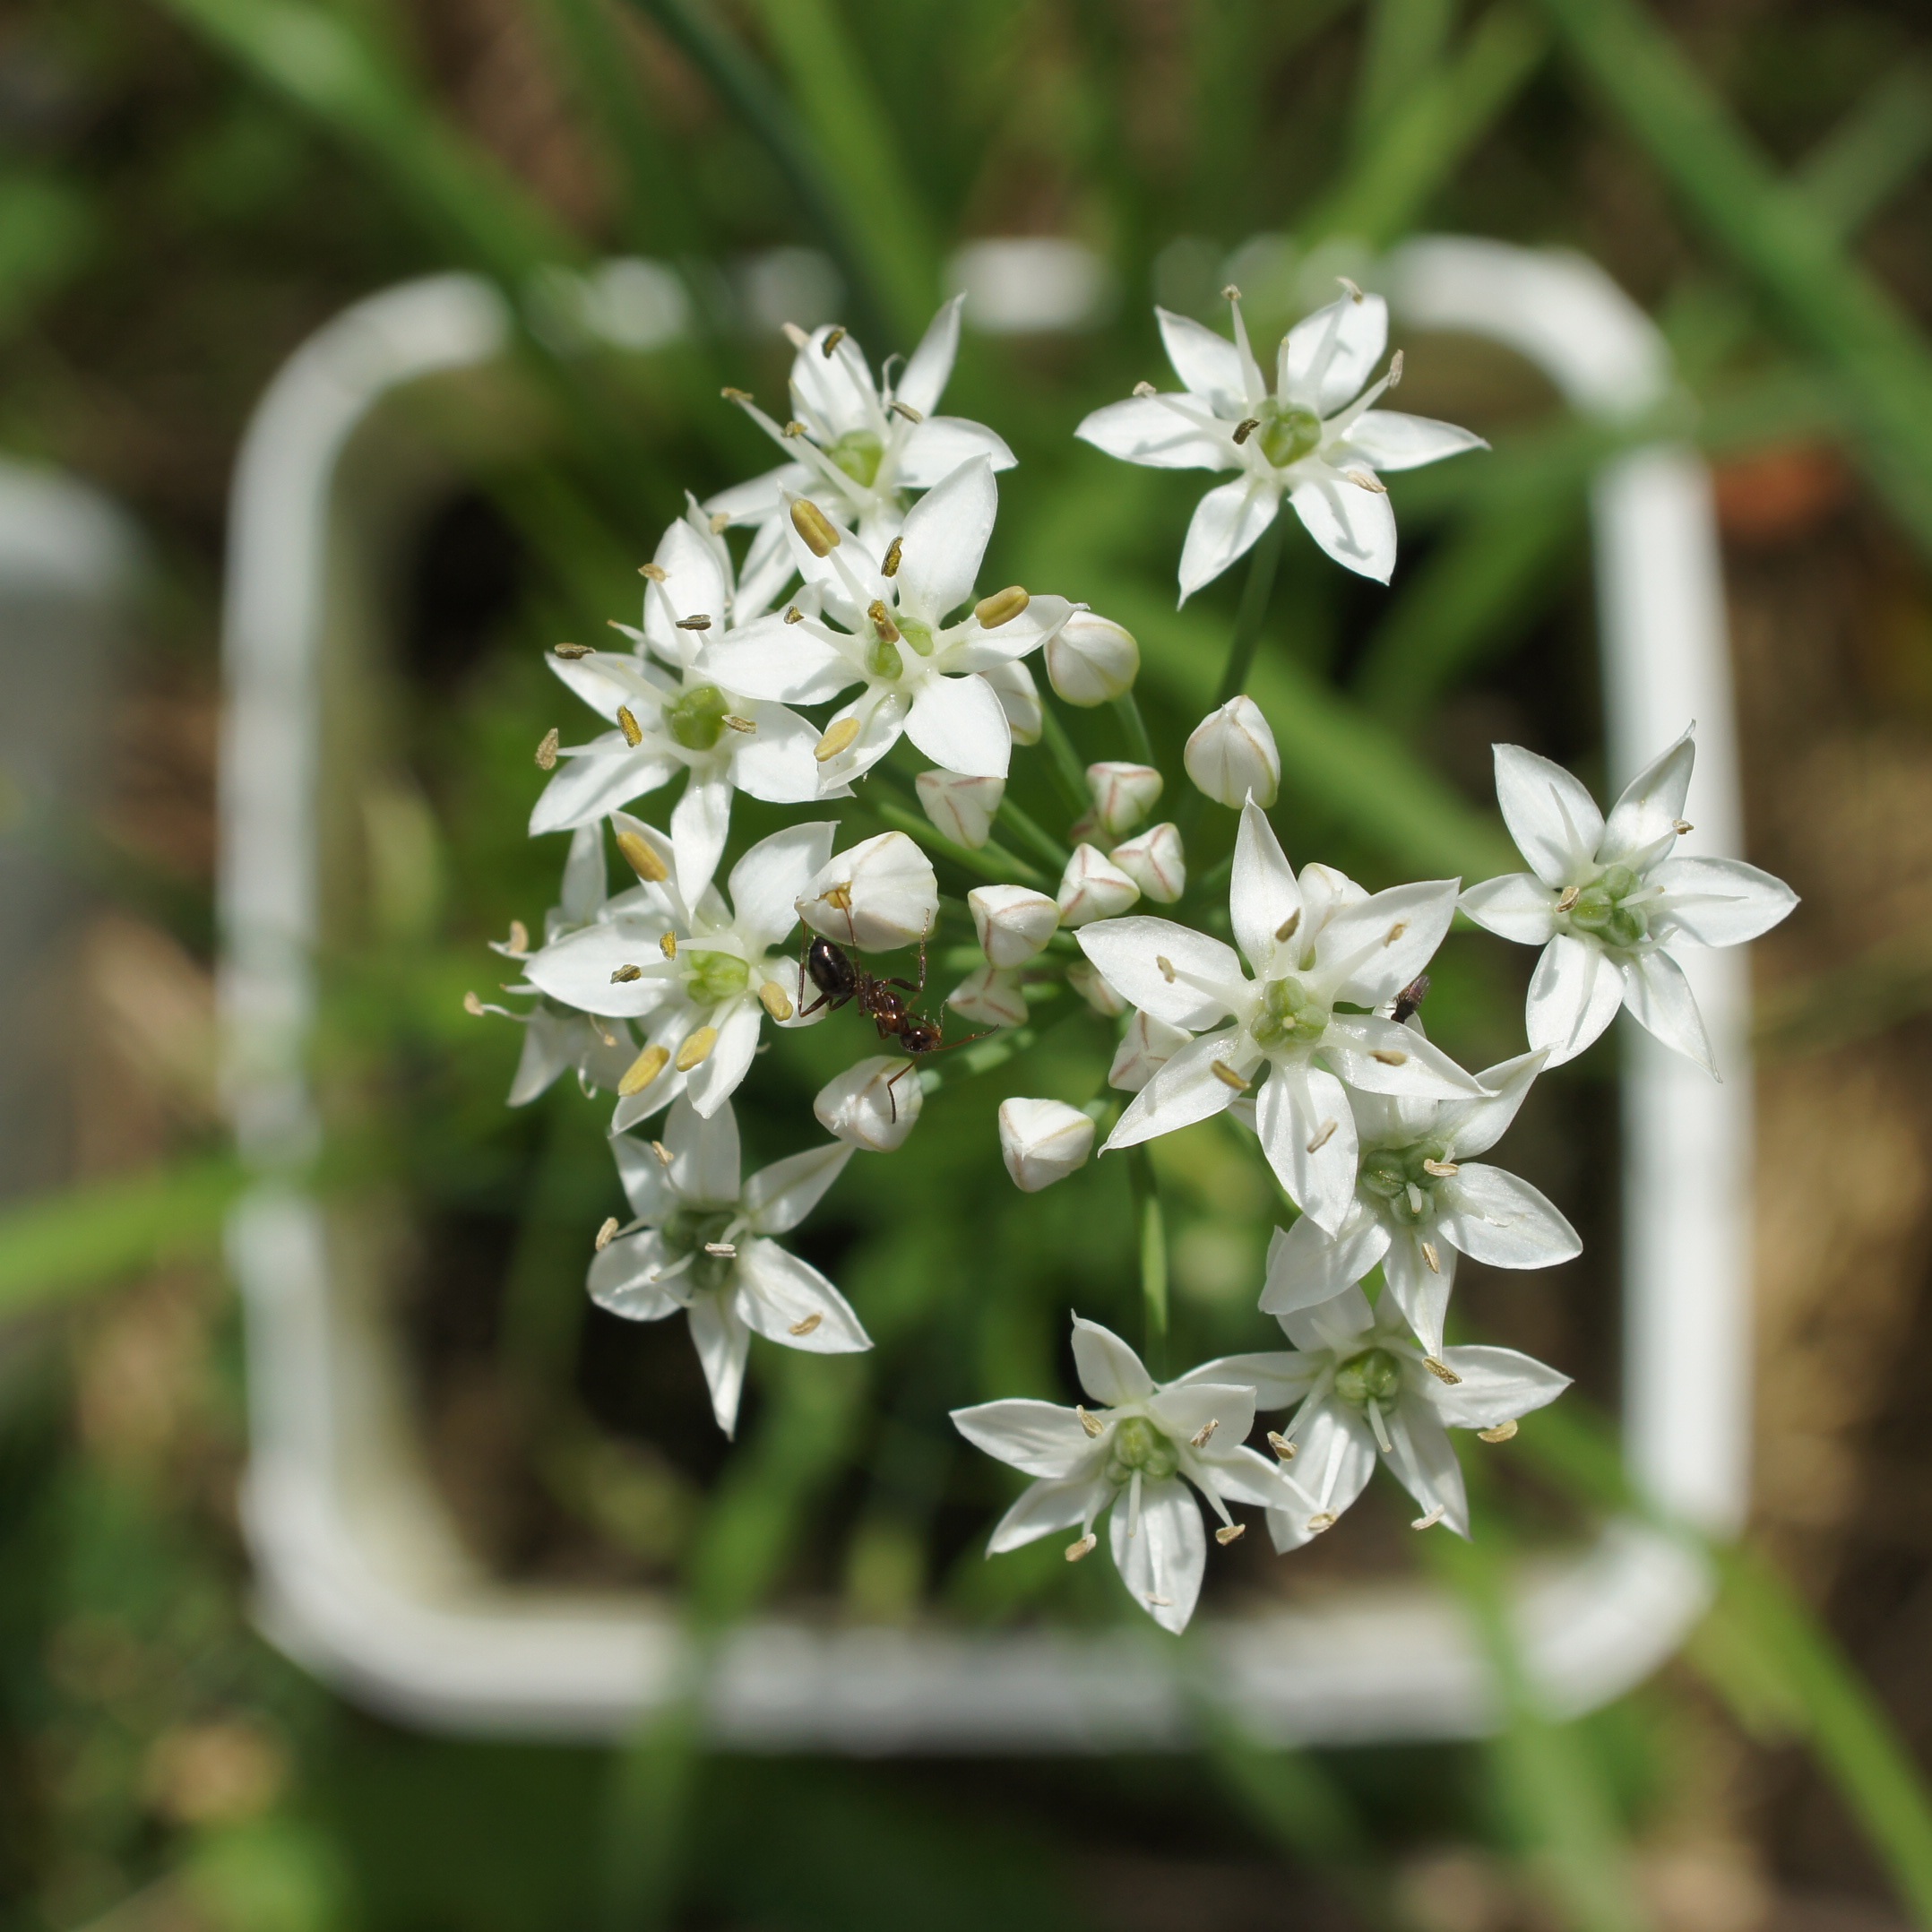
nature, blossom, plant, flower, food, herb, produce, vegetable, insect, botany, flora, wildflower, ant, anthriscus, flowering plant, caraway, cow parsley, land plant, sweetscented bedstraw, parsley family